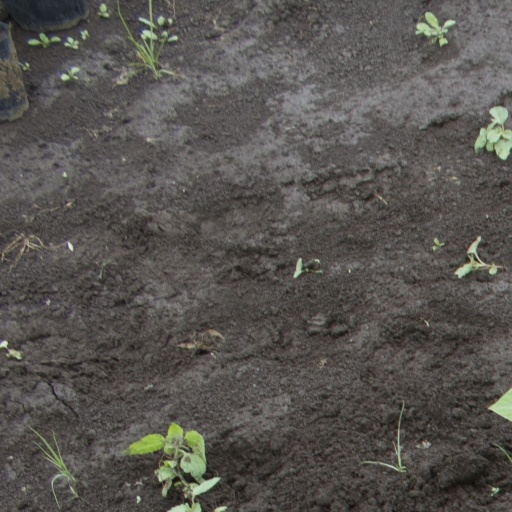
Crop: soybean